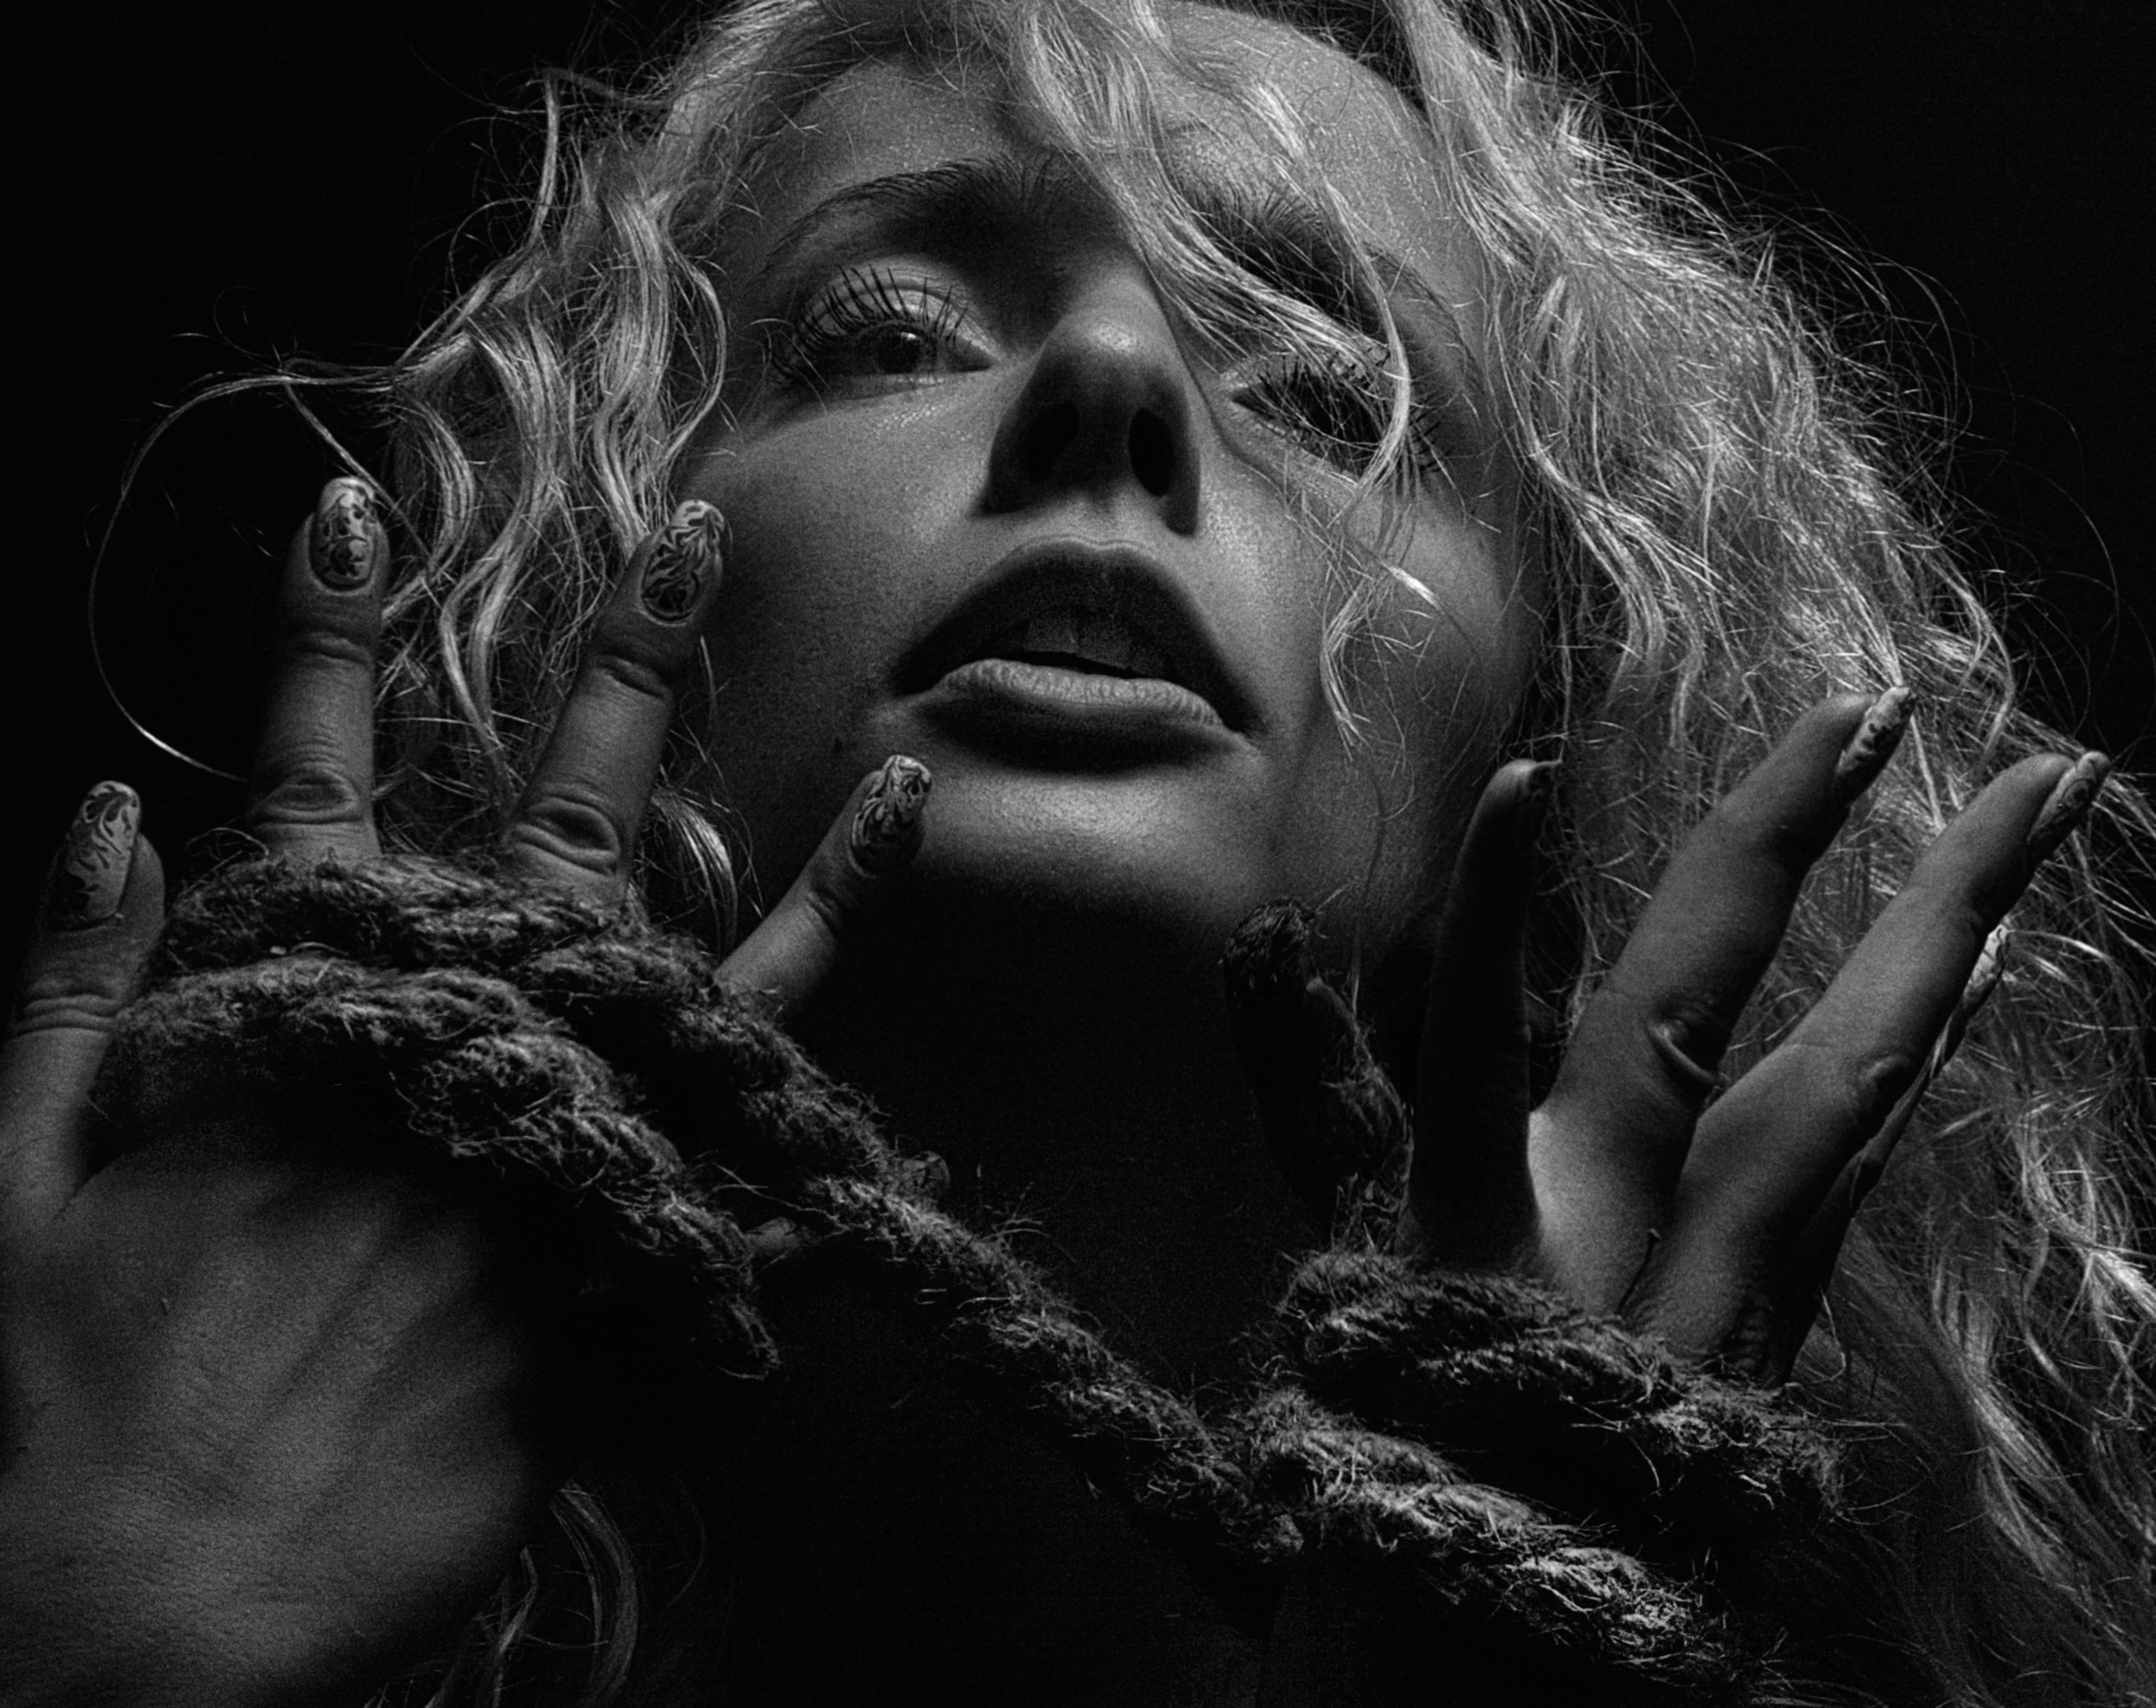
portrait, girl, body, retro, face, beautiful, look, studio, monochrome, donate, skin, lip, hand, eyebrow, mouth, eyelash, organ, flash photography, People in nature, jaw, happy, gesture, grey, style, grass, long hair, beauty, monochrome photography, darkness, cg artwork, close up, fur, illustration, entertainment, stock photography, performing arts, forest, portrait photography, facial hair, singer, fiction, performance, still life photography, photo shoot, flesh, fictional character, model